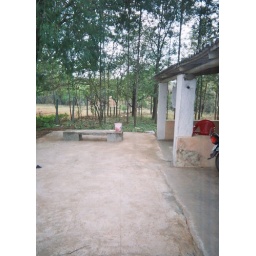
There are monkeys in the trees